Mountain pass

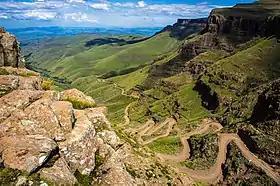
Sani Pass in Mokhotlong, Lesotho

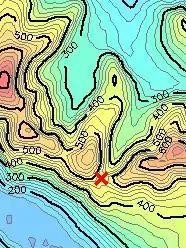
A mountain pass as it appears on a contour map: Bwlch Maesgwm in Snowdonia, north Wales, United Kingdom.

A mountain pass is a navigable route through a mountain range or over a ridge. Since mountain ranges can present formidable barriers to travel, passes have played a key role in trade, war, and both human and animal migration throughout history. At lower elevations it may be called a hill pass. A mountain pass is typically formed between two volcanic peaks or created by erosion from water or wind.